KFC

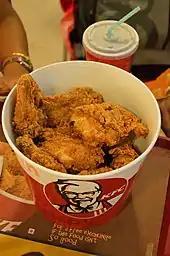
Original Recipe chicken sold in the iconic bucket

KFC's core product offering is pressure fried on-the-bone chicken pieces seasoned with Colonel Harland Sanders' "Original Recipe" of 11 herbs and spices. The product is typically available in either two- or three-piece individual servings or in a family size cardboard bucket typically holding between six and 16 chicken pieces. In territories that follow the system handed down by Colonel Sanders, such as Canada and the UK, each chicken is divided into nine different cuts (two drumsticks, two thighs, two wings, two breast pieces and one keel); however, the United States now uses an eight-piece cut.